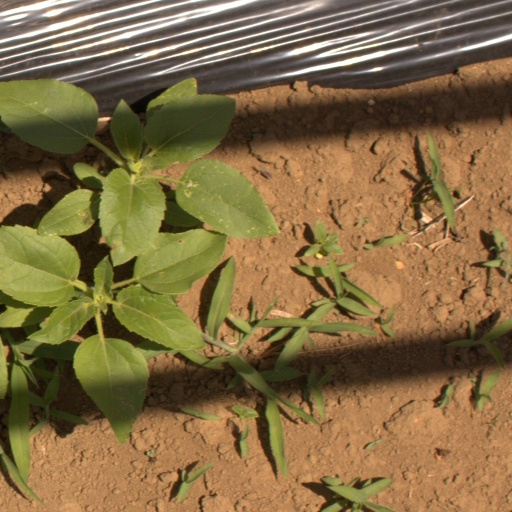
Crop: Jerusalem artichoke